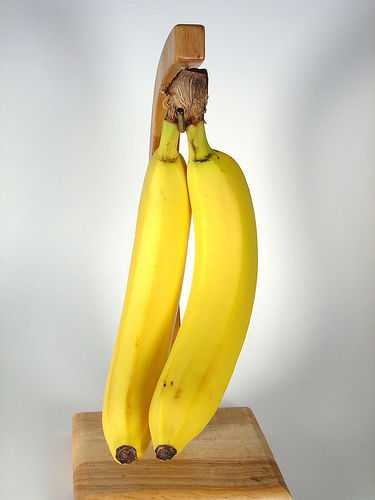
Label: Banana